Soyuz TM-22

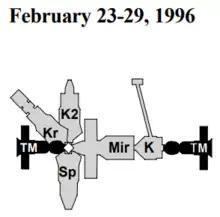
Mir February 23–29, 1996

On February 21, Soyuz TM-23 launched from Baikonur Cosmodrome with the cosmonauts for Mir Principle Expedition 21. To clear a docking port for the Soyuz TM-23, the Progress M-30 was undocked on February 22 and re-entered over the Pacific Ocean. The Soyuz docked on February 23 at the +X docking port on the rear of the Kvant module. An hour and a half after docking, the hatches opened and Yuri Onufrienko and Yury Usachov were greeted by the Mir 20/Euromir 95 crew. This began a week of joint operations where Mir 20 handed the station over to Mir 21, including familiarization with the current conditions of the projects and the station itself. Two days before the return flight, a water leak appeared in the Mir base block, but the cosmonauts were able to repair it.